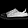
Label: Sneaker